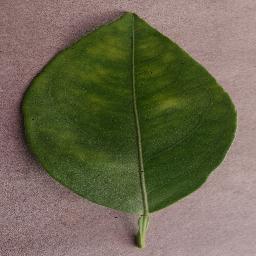
Label: Orange___Haunglongbing_(Citrus_greening)